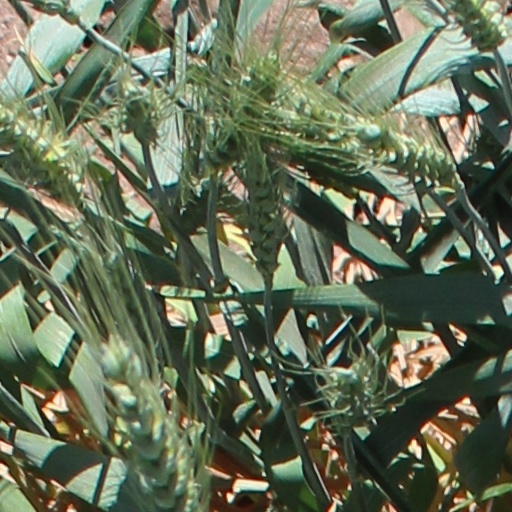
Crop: wheat